Summa Corporation

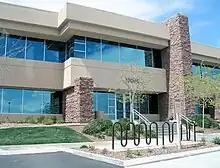
Howard Hughes Corporation's former headquarters in Summerlin (during the years it was a GGP subsidiary)

Before 1972, Summa Corporation was named Hughes Tool Company. It was established in 1908 as a manufacturer of oil drilling tools. Under the ownership of Howard Hughes, the company expanded over the years into various other businesses, including aviation, media, and casino hotels.